Collegiate institute

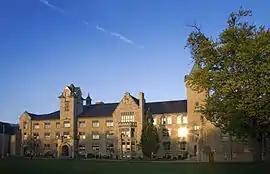
Galt Collegiate Institute and Vocational School was the first institution to be designated a "Collegiate Institute" by the province of Ontario.

In Ontario, "collegiate institute" originally referred to a distinct type of secondary school within the province's parallel streams of secondary education. The parallel school system was not extended to the separate school systems in Ontario. After the parallel streams were merged into one stream, the term continues to see use in Ontario, used to refer to any secular public institution that provides secondary education.